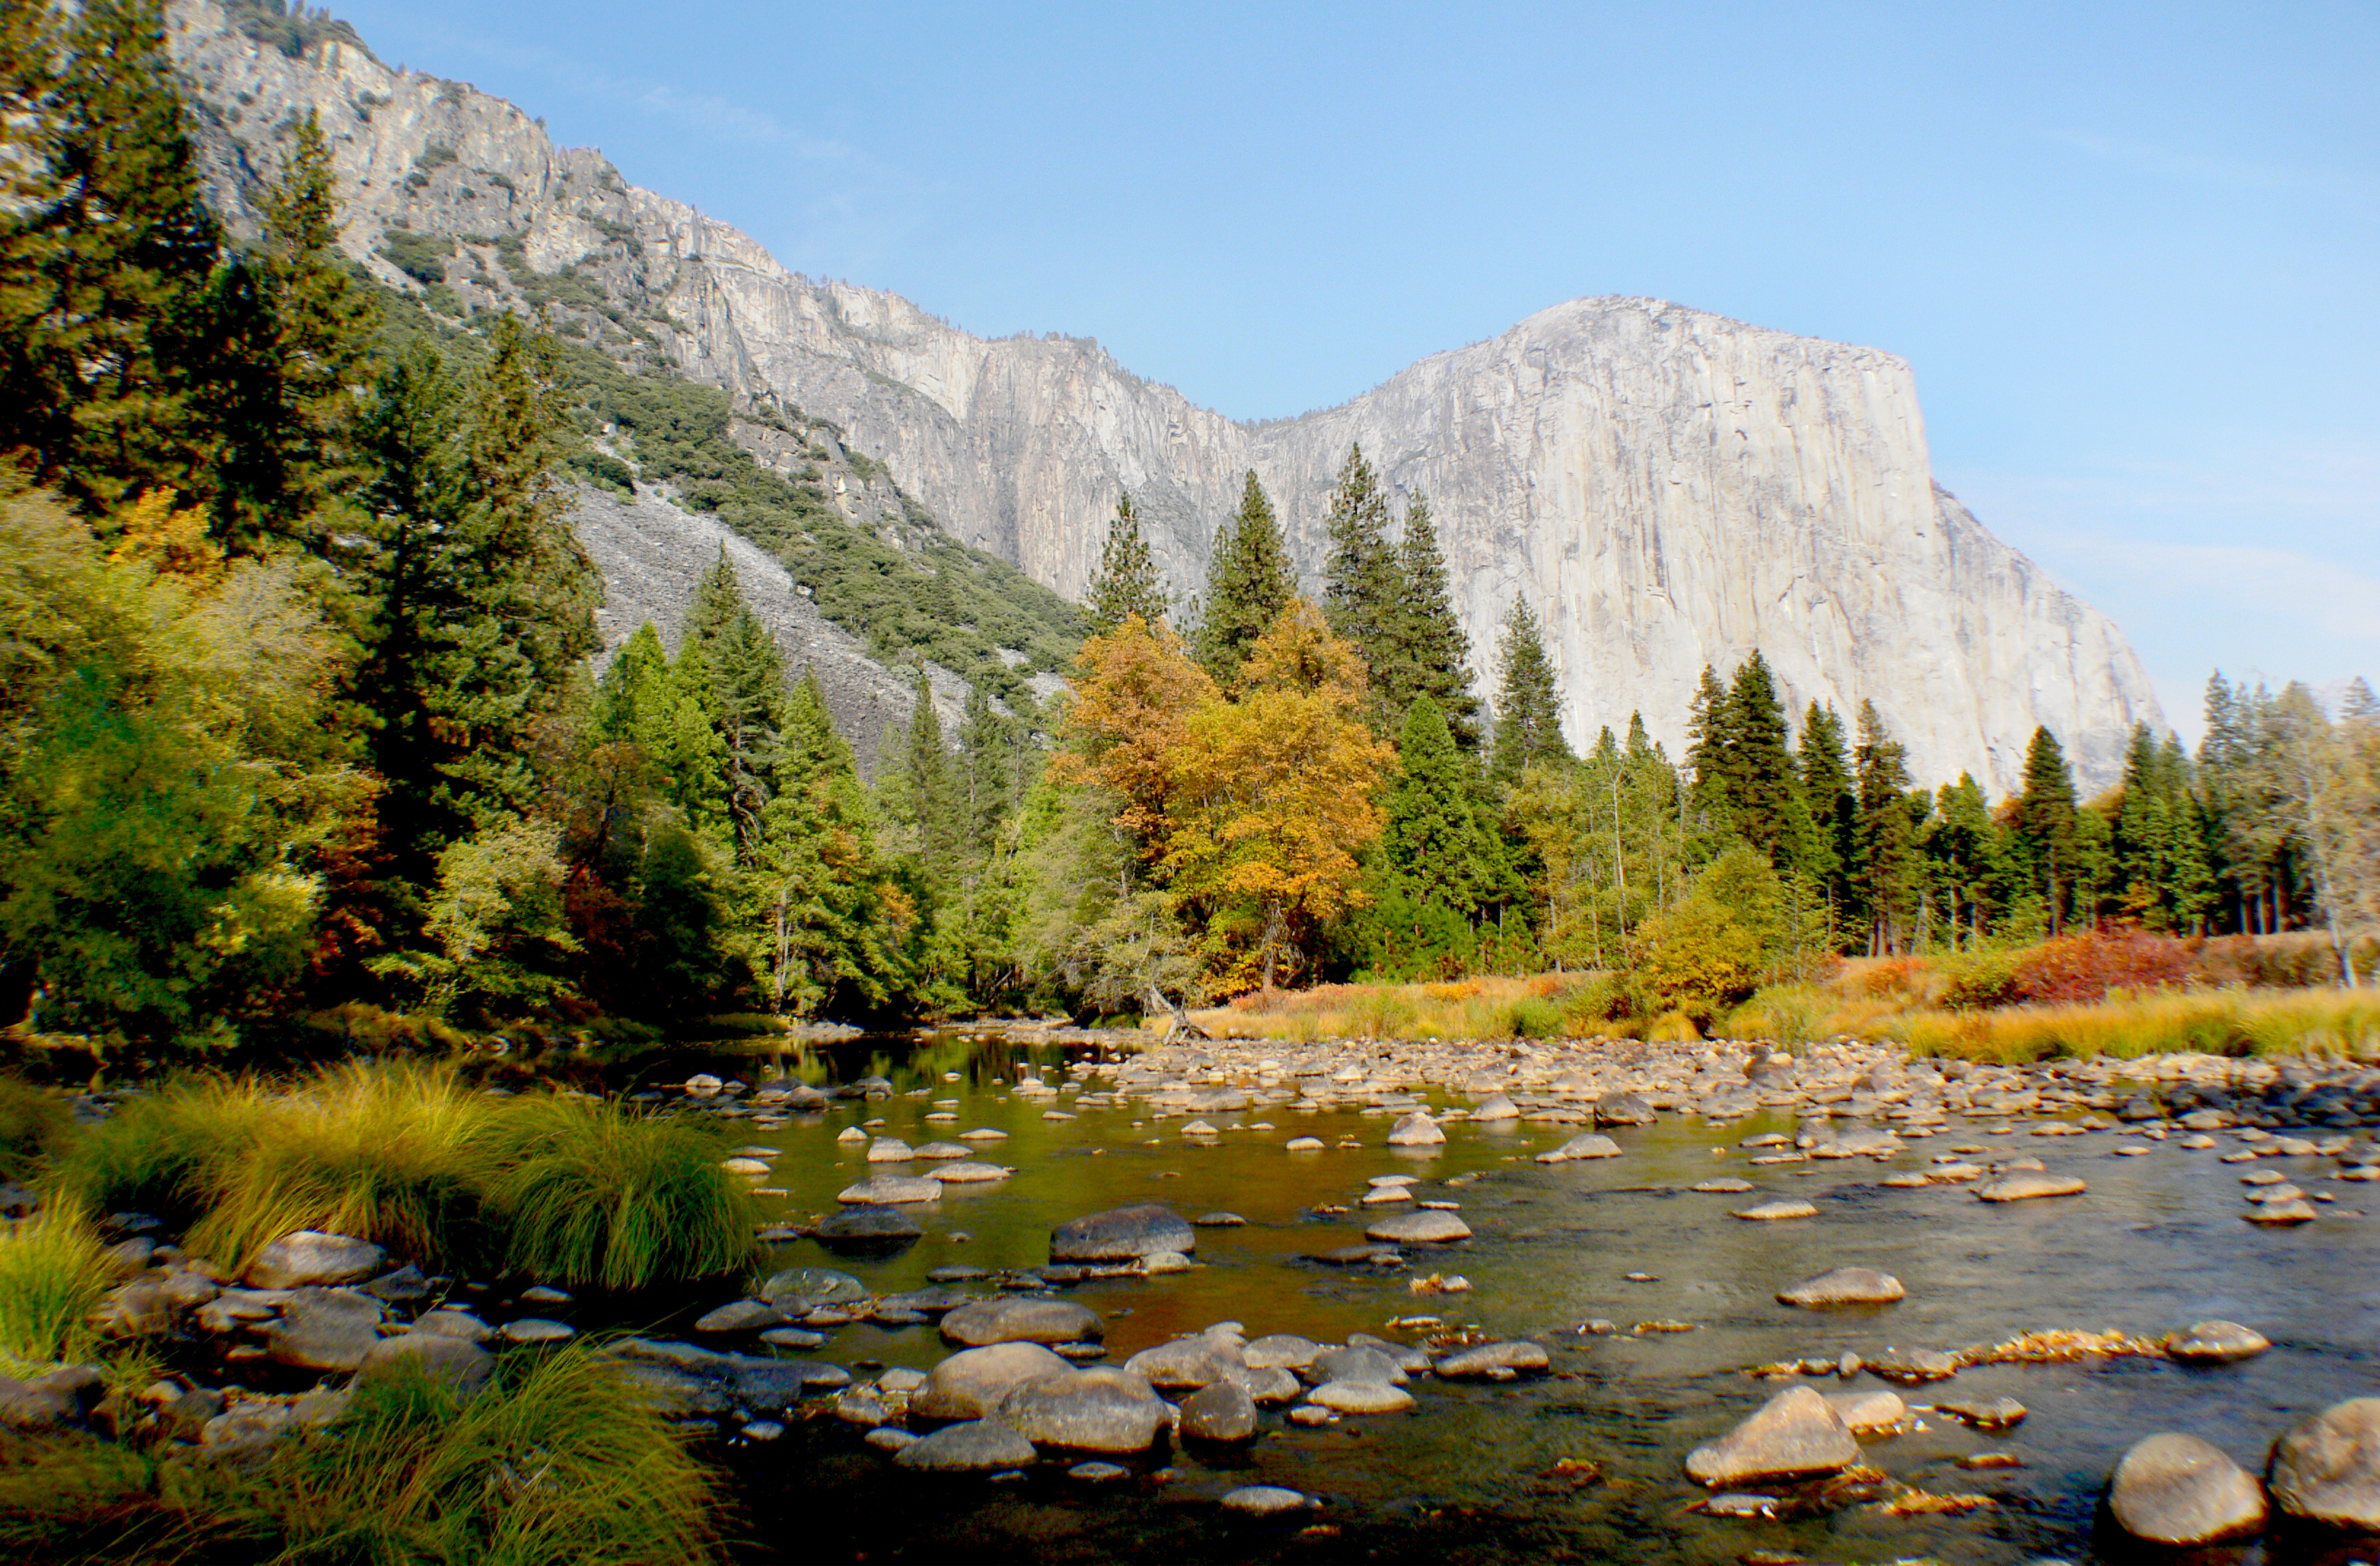
landscape, tree, nature, forest, wilderness, mountain, leaf, fall, lake, river, valley, mountain range, stream, reflection, autumn, park, camping, national park, season, body of water, outdoors, nationalpark, publicdomain, mountains, waterfalls, plateau, woodland, bridgecamera, halfdome, highsierracalifornia, yesomite, ecosystem, landform, tarn, natural environment, geographical feature, mountainous landforms